History of the New York Giants

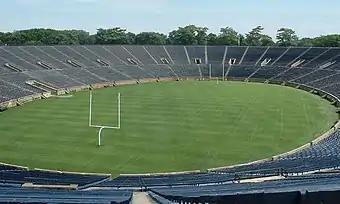
The Yale Bowl was the site of the Giants' first meeting with the Jets in 1969, and later served as their home for parts of two seasons.

The Giants acquired quarterback Fran Tarkenton from the Minnesota Vikings before the 1967 season in exchange for their 1st- and 2nd-round draft picks, and showed improvement. They finished 7–7 in 1967 and were 7–3 through ten games in 1968. Leaving them one game behind Capitol Division leader Dallas. However, New York dropped its final four games to again finish 7–7. Notably, in 1968, one of Tarkenton's favorite targets, wide receiver Homer Jones made the Pro Bowl; it wasn't until 2010 that another Giants receiver, (Steve Smith), would make the Pro Bowl. Since Smith, Victor Cruz (2012) and Odell Beckham Jr. (2014–16) have made it to the Pro Bowl. Jones' average of 22.3 yards per reception for his career is still an NFL record.